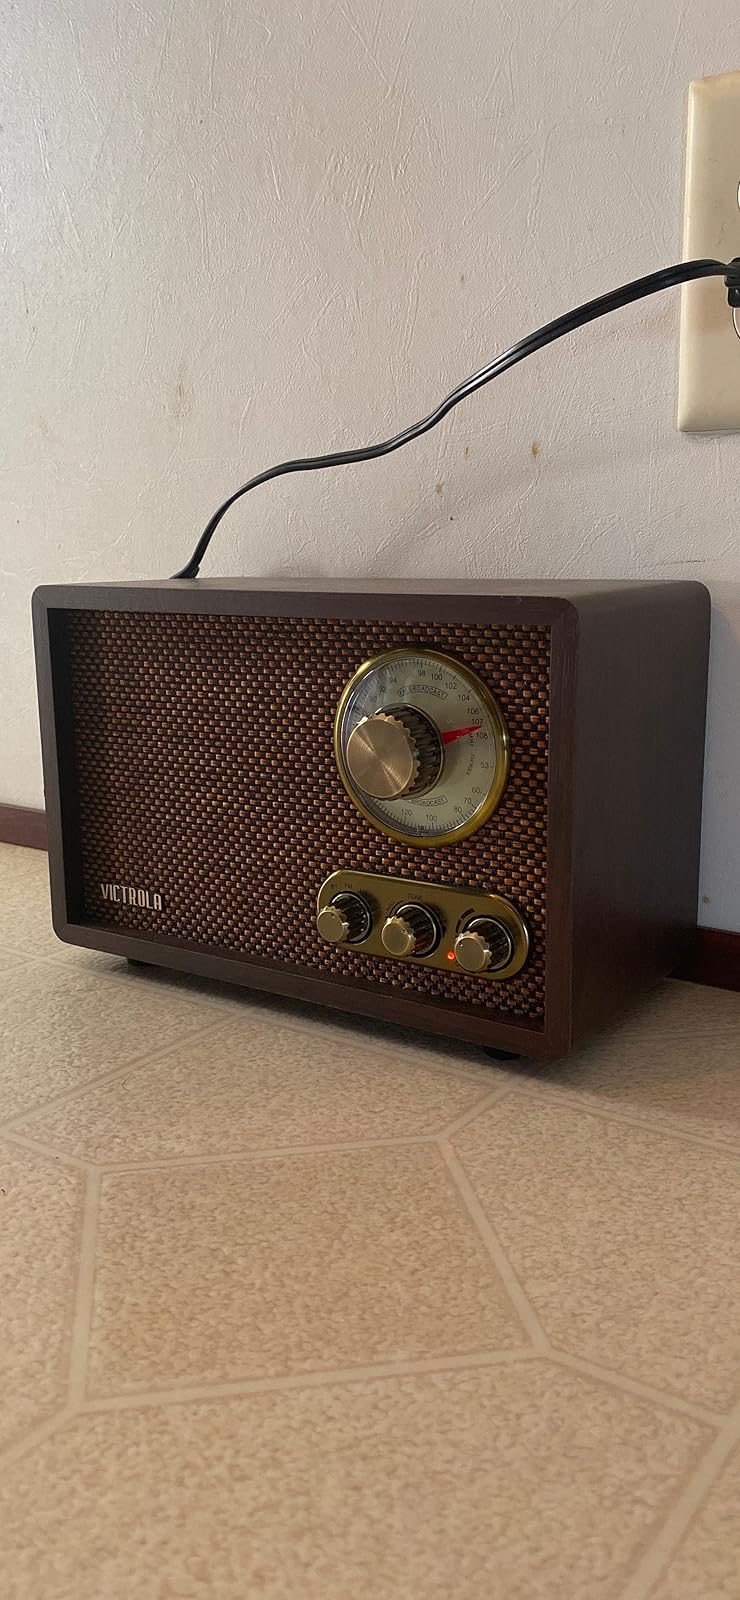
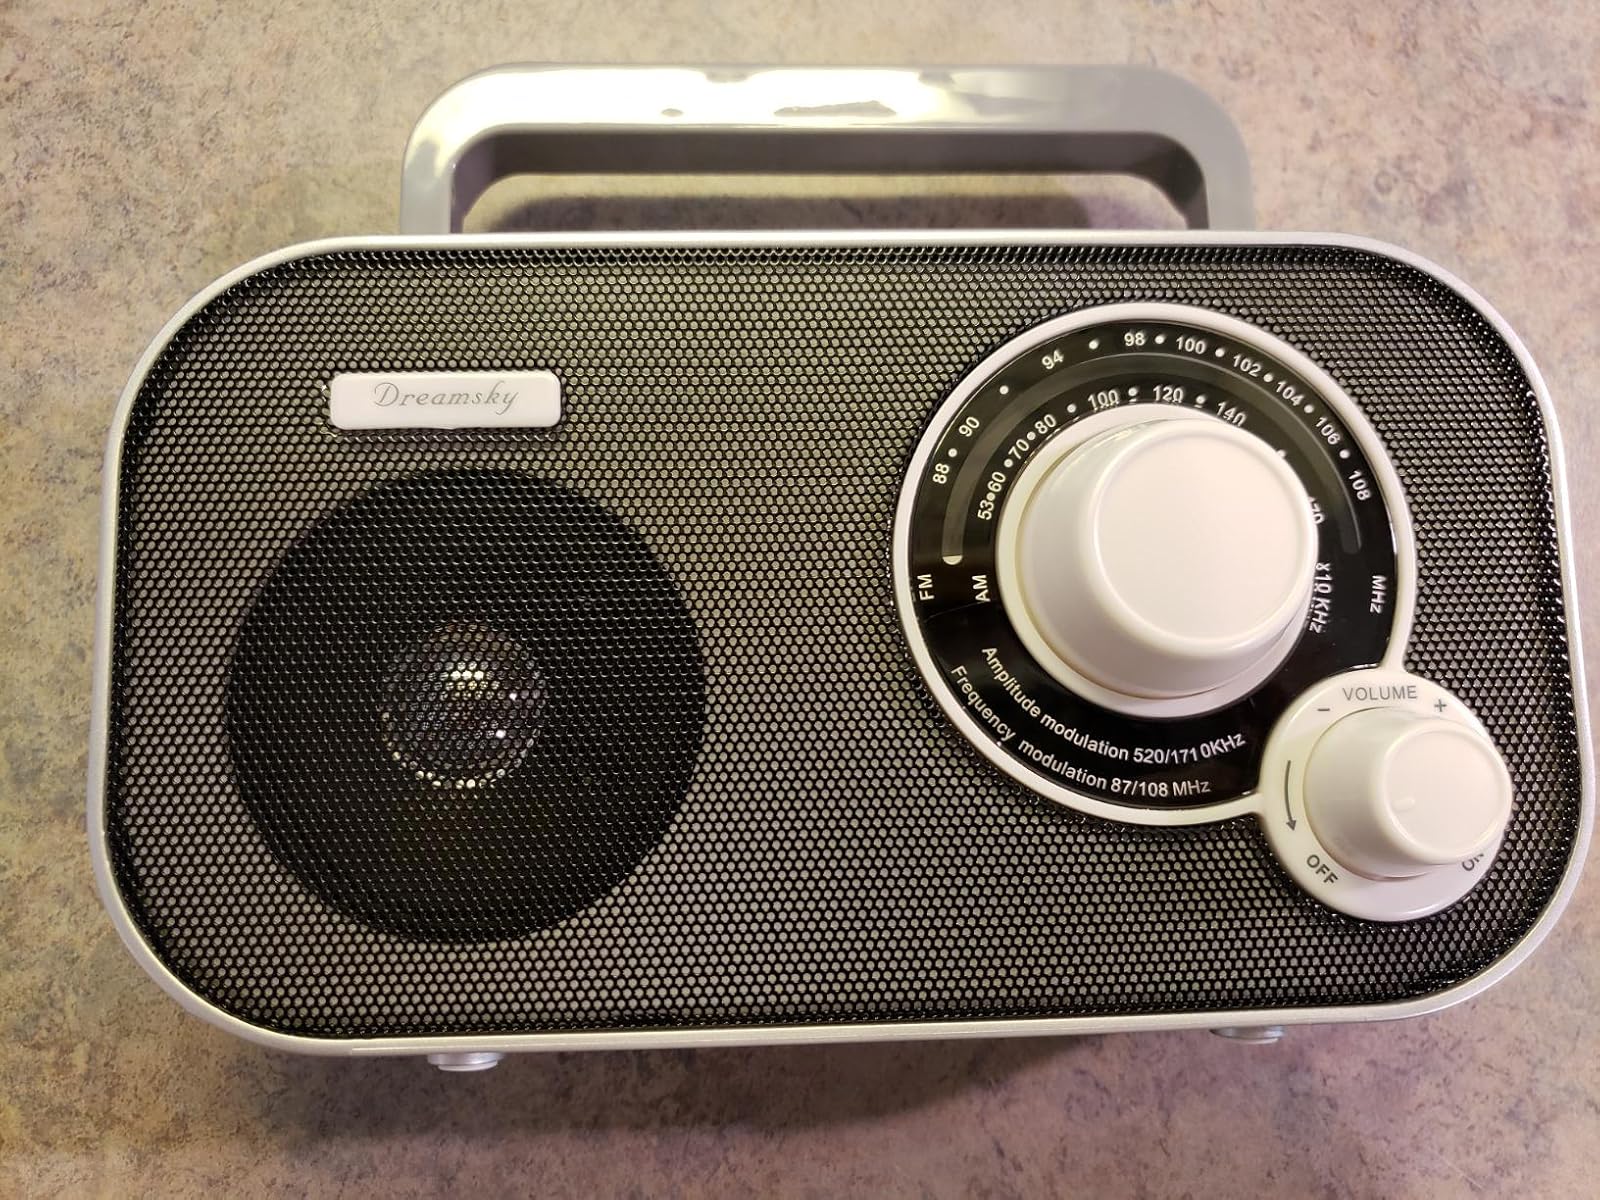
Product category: radio
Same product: no